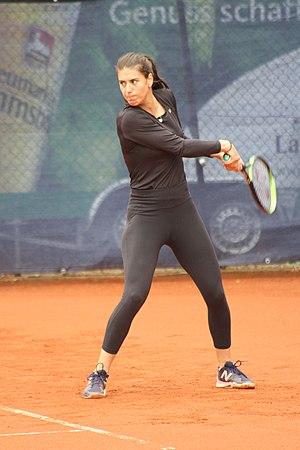
Sorana Cîrstea, Mai 2019